Stan Bunn

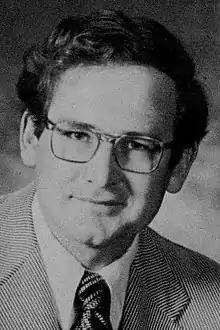

Stan Bunn (born June 25, 1946) is an American politician and lawyer in the U.S. state of Oregon. Born and raised in Yamhill County, he is part of a political family that includes his brother Jim Bunn who served in Congress. A self-described moderate Republican, Stan served in both houses of the Oregon Legislative Assembly, including a successful run for the Oregon House of Representatives while in law school in 1972. Later he served as Oregon Superintendent of Public Instruction from 1999 to 2003, in a political career spanning four decades. In non-elective offices, he was chairman of the state's ethics commission and on the Oregon Traffic Safety Commission between stints in the legislature.